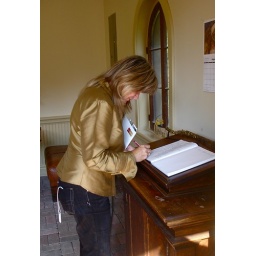
Beth DeFries' niece, visiting from California, takes time to sign the guest book in the newly finished Fall Equinox building.